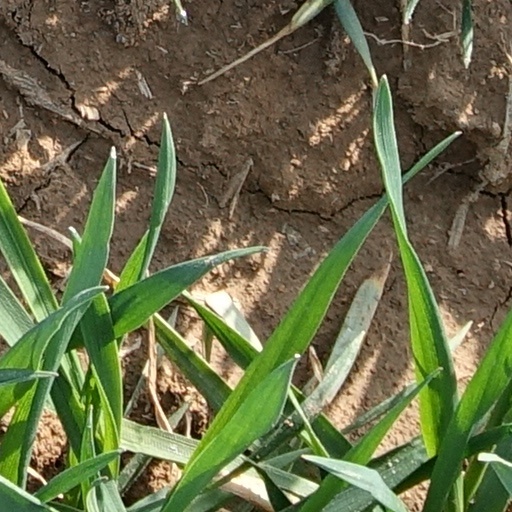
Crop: wheat